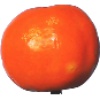
Label: Clementine 1